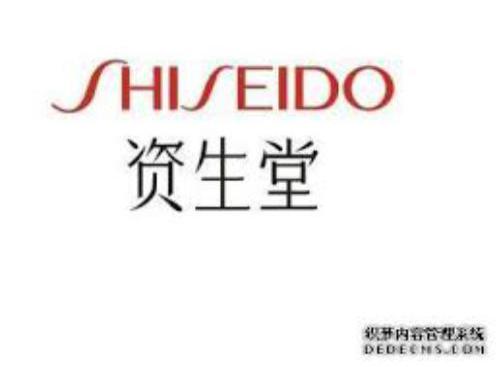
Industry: Necessities